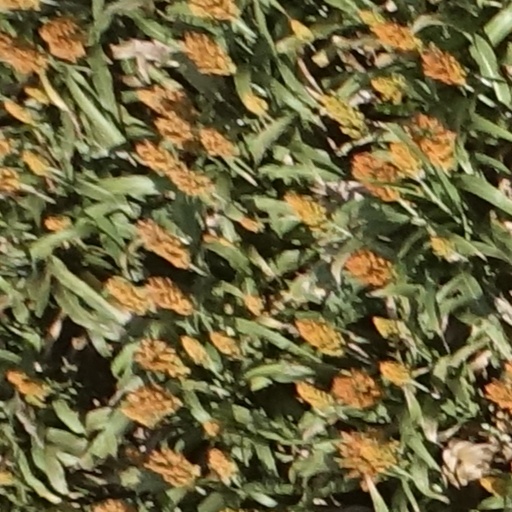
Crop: sorghum